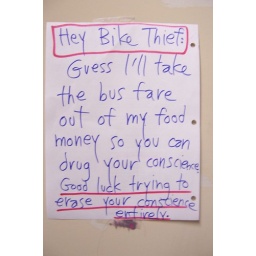
somebody in the building got their bike stolen and put up all these signs...